Karp Zheleznikov

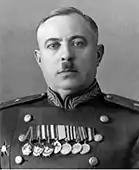
Zheleznikov, c. 1945

Karp Afanasyevich Zheleznikov (13 October 1895 – 16 January 1957) was a Soviet Army major general who held division command during World War II.